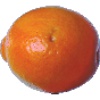
Label: tangelo